Chikara (professional wrestling)

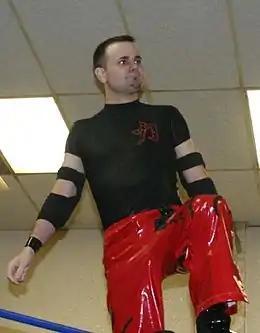
Mike Quackenbush, one of the founders and the trainer until the promotion's closure

In the summer of 2000, after "Reckless Youth" Tom Carter had been released from his World Wrestling Federation developmental deal, he, Mike Quackenbush and Don Montoya started talking about starting a wrestling school, which would teach professional wrestling in various international styles. Originally, the school was to be called "Impact Wrestling" (not to be confused with the later promotion of the same name), but when Montoya decided not to put up money for its foundation and left the project, Carter and Quackenbush decided they needed a new name. The Wrestle Factory was founded by Carter and Quackenbush in Allentown, Pennsylvania on January 7, 2002. The first class included UltraMantis, Mister Zero, Dragonfly, Hallowicked, and Ichabod Slayne. In May of the same year, Chikara expanded into a wrestling promotion with the intent of showcasing its students. The first show on May 25, 2002, featured not only the Wrestle Factory students and head trainers, but several other independent wrestlers, including Don Montoya, CM Punk, Colt Cabana, Chris Hero, Love Bug, Marshal Law, and Blind Rage. The main event of the first show featured Quackenbush and Youth joined by Don Montoya as the Black T-shirt Squad defeat the Gold Bond Mafia of Chris Hero, CM Punk, and Colt Cabana. In the early days, Blind Rage, Hallowicked, and Ichabod Slayne formed a stable known as the Night Shift, which became the top group of "rudos" (or heels) in the promotion. They frequently feuded with "tecnicos" (faces) Quackenbush, Youth, and UltraMantis. Notable events of 2002 included an appearance by former World Championship Wrestling star La Parka, who joined Mister Zero against Quackenbush and Youth, and the opening of the short-lived sister promotion Kiryoku Pro, which highlighted female wrestling.